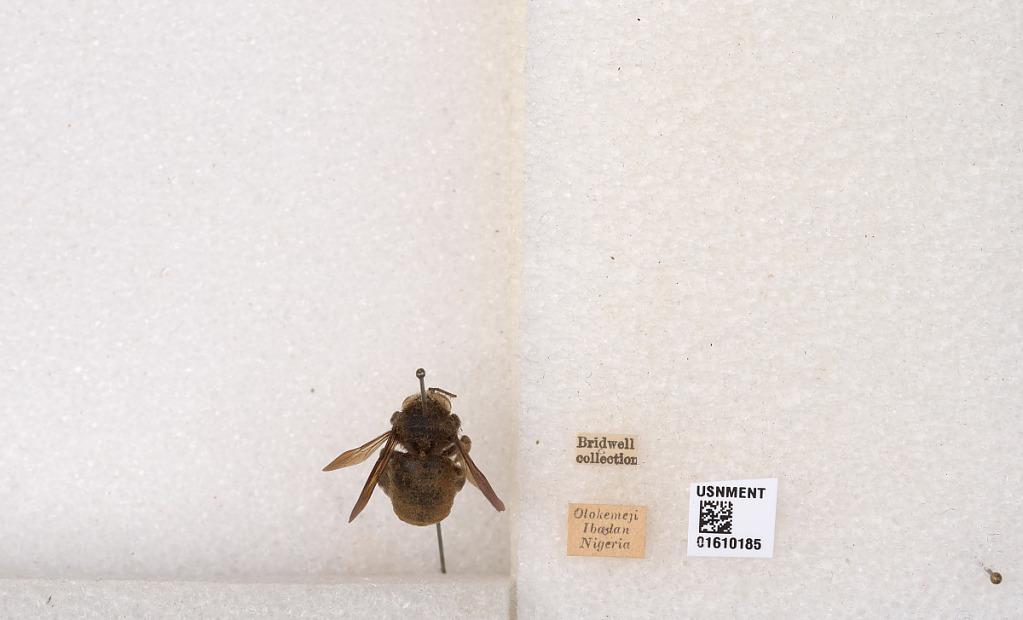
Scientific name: Xylocopa (Koptortosoma) albiceps Fabricius
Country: Nigeria
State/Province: Oyo
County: Ibadan
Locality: Olokemeji
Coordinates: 7.40818, 3.53739